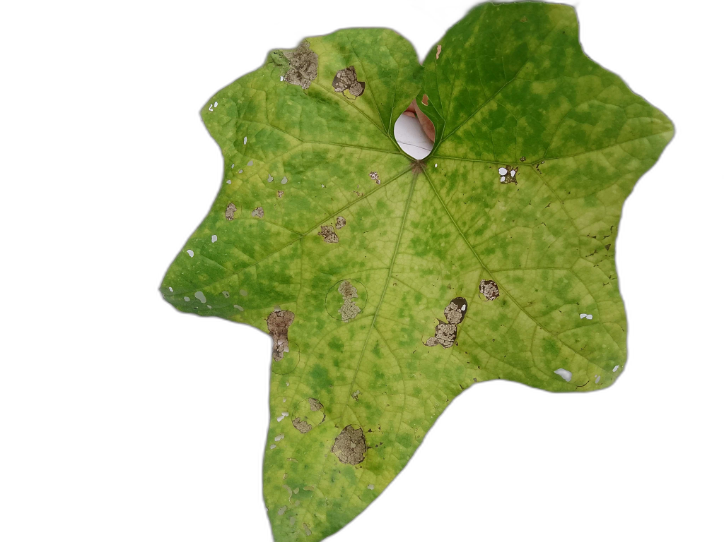
Crop: Zucchini
Label: Downy_Mildew